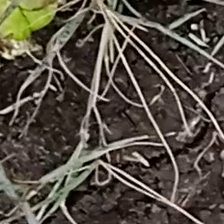
Weed species: Harali_(Cynodon_dactylon)